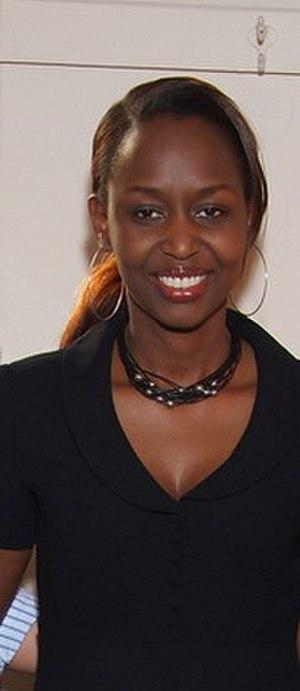
Immaculée Ilibagiza est une écrivaine et conférencière rwandaise d'origine tutsi. Elle obtient, en 2007, le prix Mahatma Gandhi pour la réconciliation et la paix.